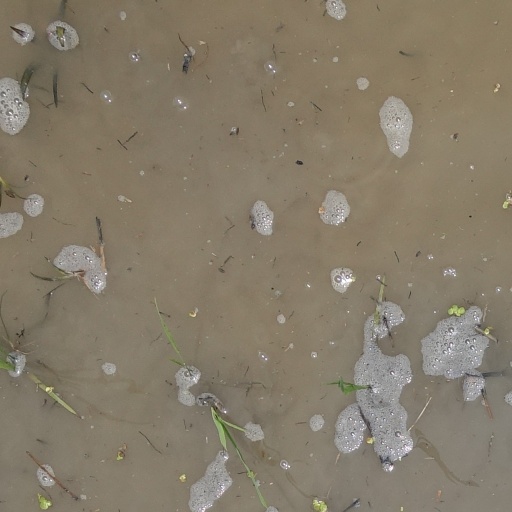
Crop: rice